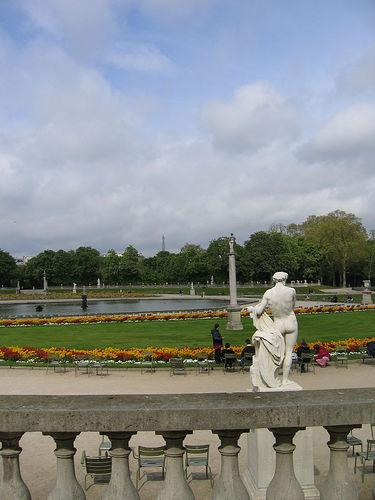
Weather: cloudy or overcast